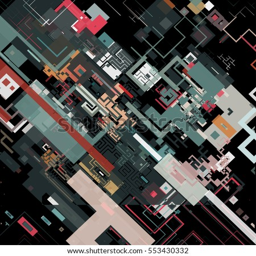
vector illustration of a complex pixel pattern reminiscent of a maze .